Jolla (smartphone)

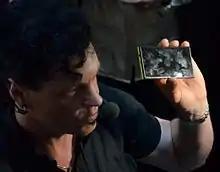
Marc Dillon showing the Jolla's phone at Jolla love day.

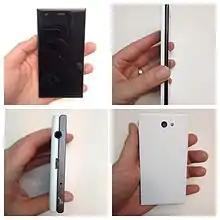

The Jolla smartphone (or Jolla 1 or J1) is a smartphone produced by Jolla that runs the Sailfish OS. Following a successful crowdfunding campaign, it was manufactured in China and released on 27 November 2013. The Jolla smartphone is no longer supported by Sailfish OS updates, the last update compatible being v3.4.0, released on 22 September 2020.